Gentle Monster

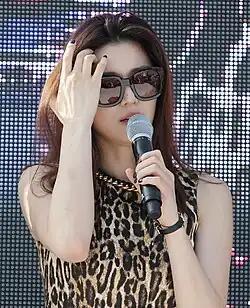
Jun Ji-hyun with Gentle Monster sunglasses

Gentle Monster employs 6 people to design its eyewear products and 60 people to design the store visuals. Its products are exhibited like museum pieces in "an immersive and experiential offline shopping experience."